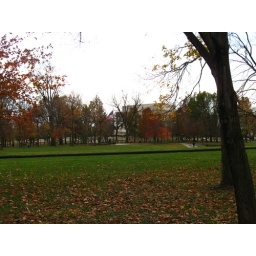
View of the Lincoln Memorial over the Vietnam Memorial wall (it sits carved into the ground, below the black line in the near horizon).